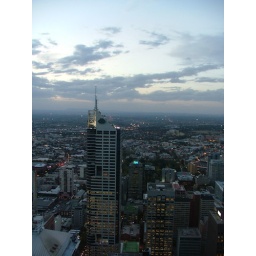
View through the window at the top of the Rialto tower in the middle of Melbourne, Australia at sunset